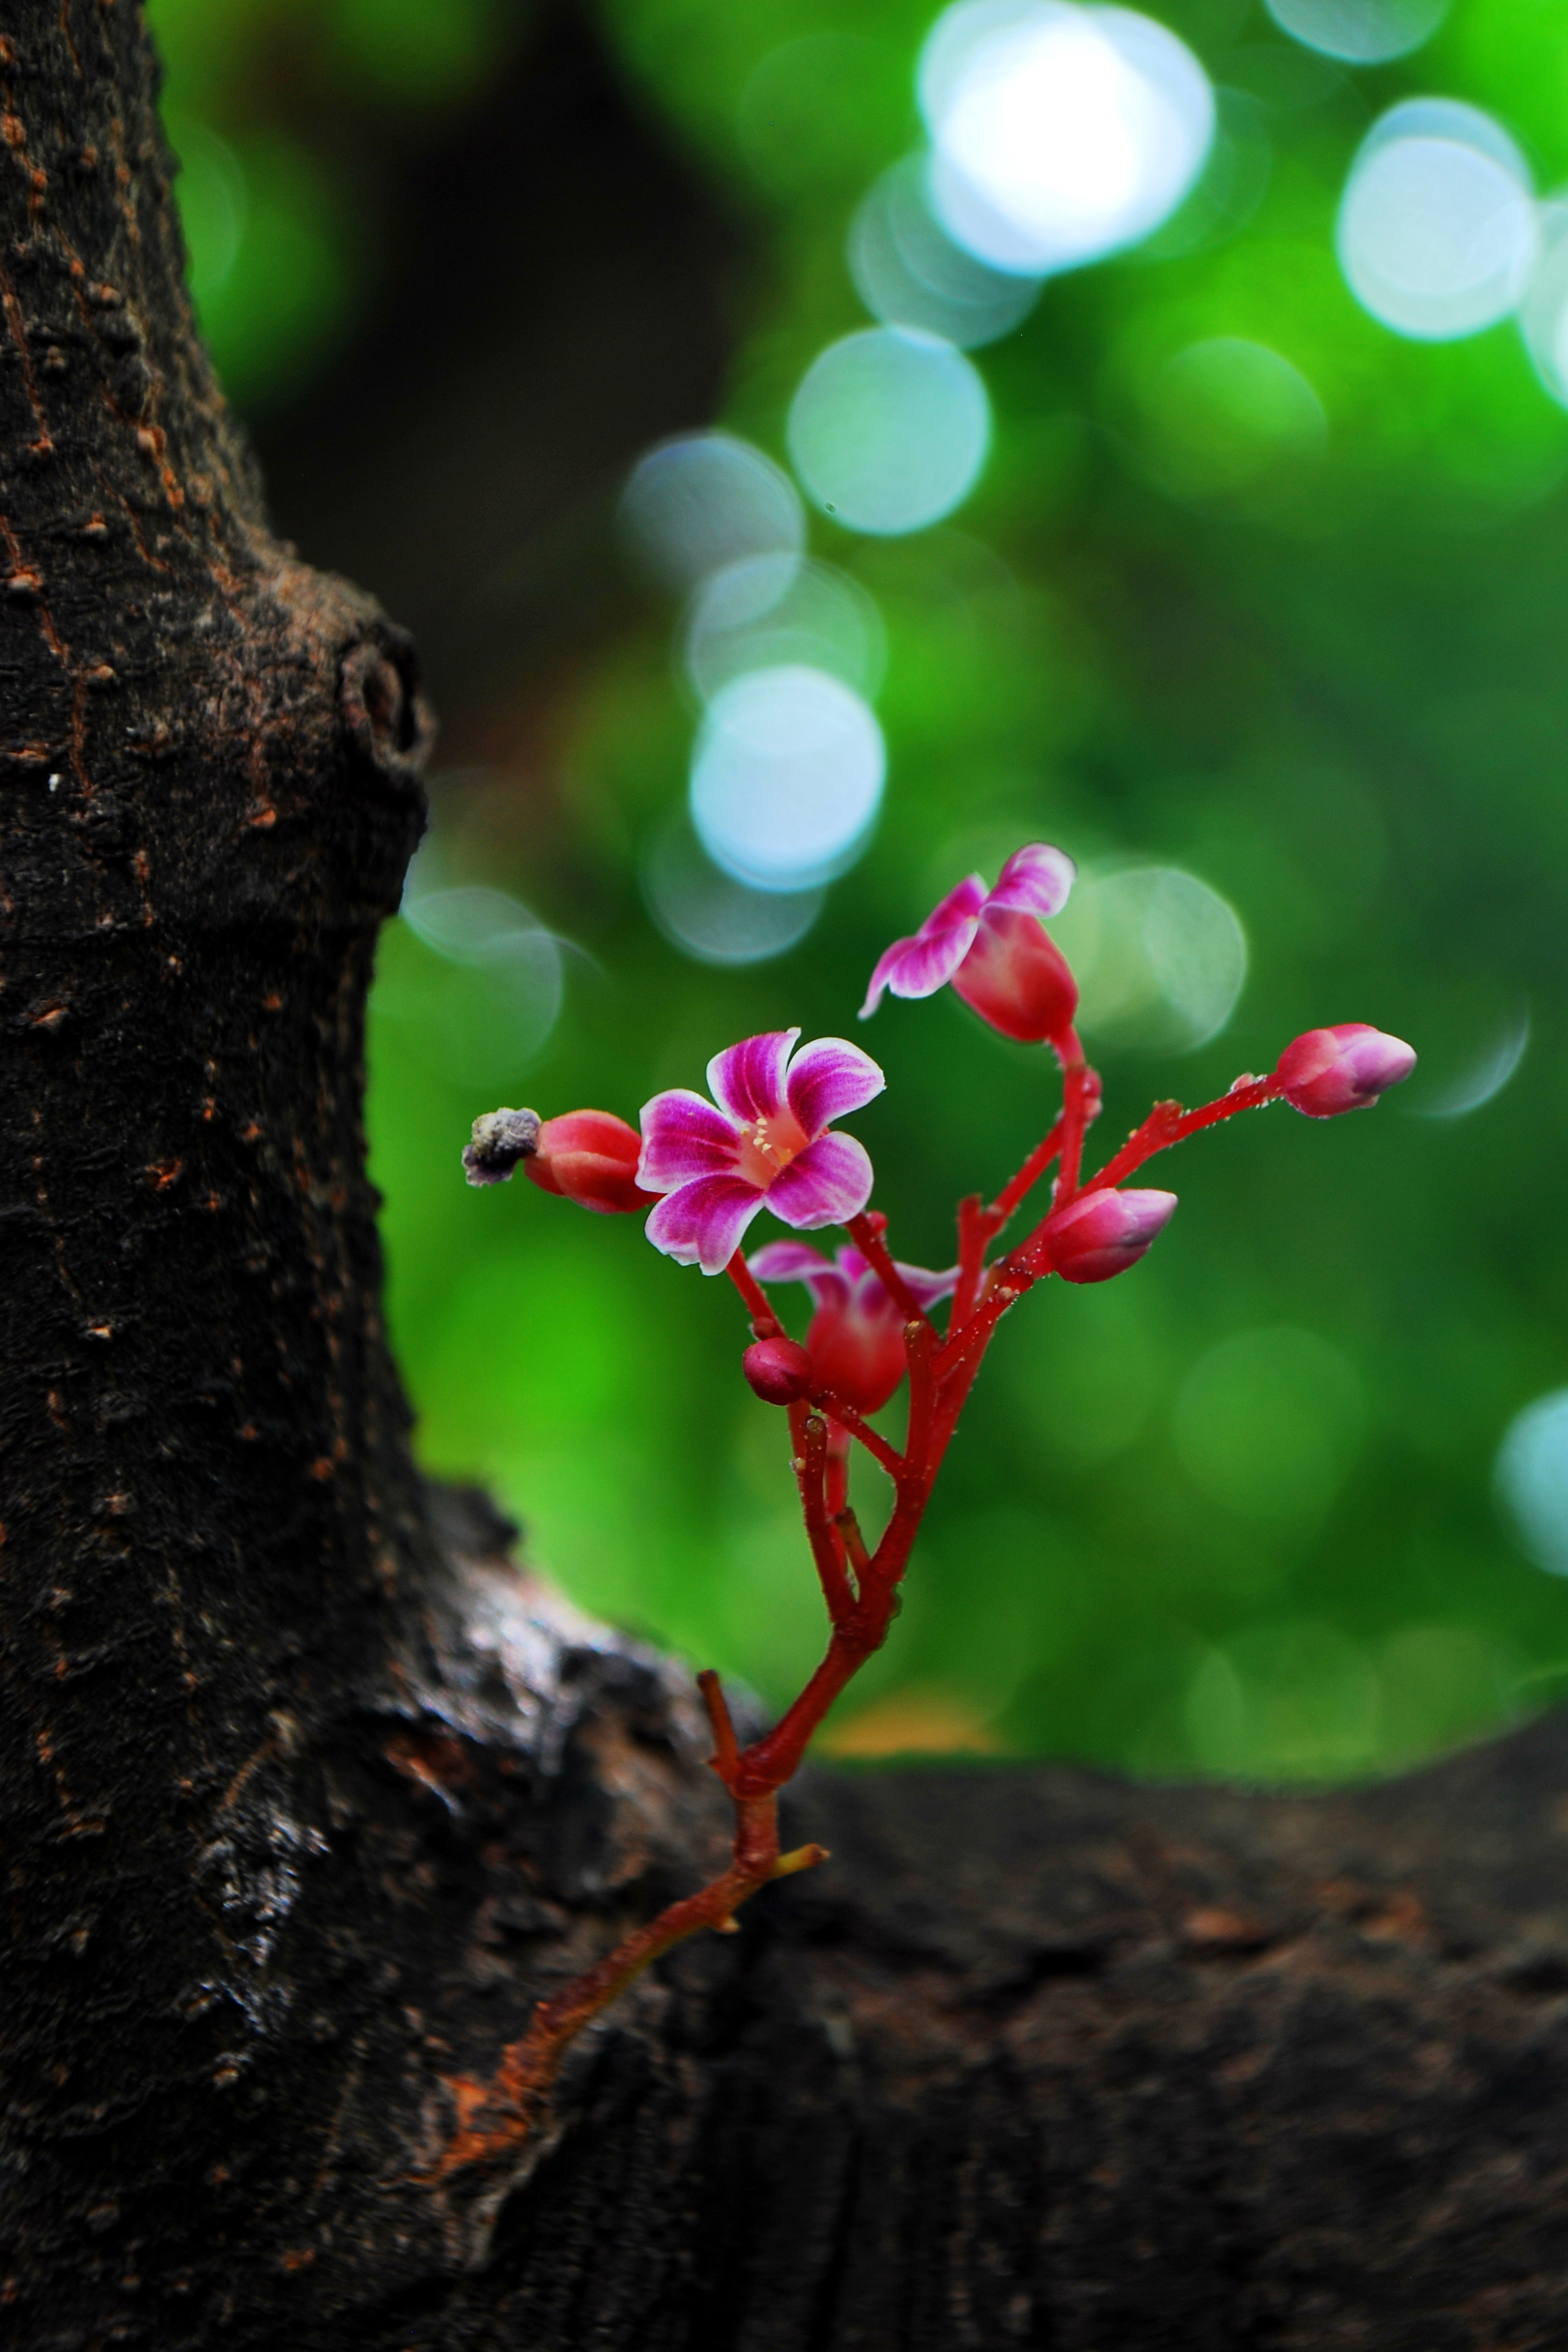
tree, nature, branch, blossom, plant, photography, leaf, flower, cute, green, red, color, autumn, botany, flora, close up, macro photography, little flower, plant stem, woody plant, sent flowers term